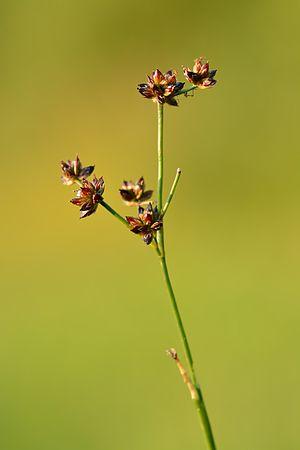
Juncus est un genre végétal de la famille des Juncaceae. C'est le principal genre de joncs. Ce sont des plantes herbacées vivaces vivant en milieu aquatique ou humide, la tige est droite et flexible. On la trouve souvent près des fossés où les sols sont très humides. Elle était utilisée avant la bougie ou la chandelle, pour s'éclairer, elle était trempée dans de la graisse végétale ou animale qu'on laissait ensuite durcir.